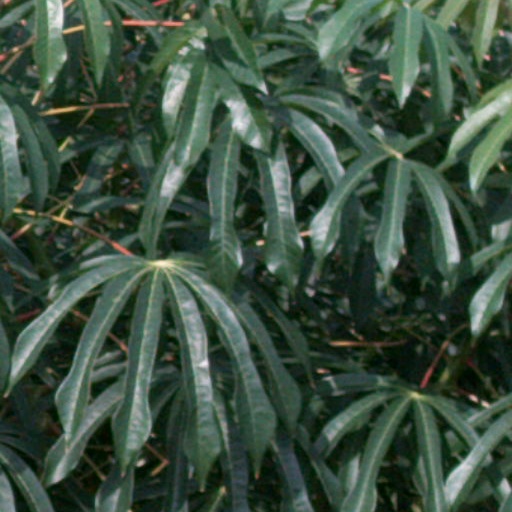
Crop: cassava